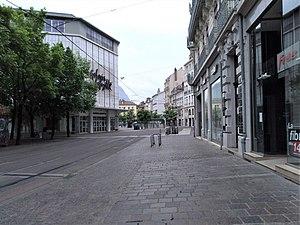
Grenoble durant le confinement d'avril 2020
La place Grenette est une place de Grenoble située dans l'hyper-centre de Grenoble, dans le département français de l'Isère en région Auvergne-Rhône-Alpes.
Grenoble est une commune du sud-est de la France, située dans la région Auvergne-Rhône-Alpes, chef-lieu du département de l'Isère, ancienne capitale du Dauphiné.